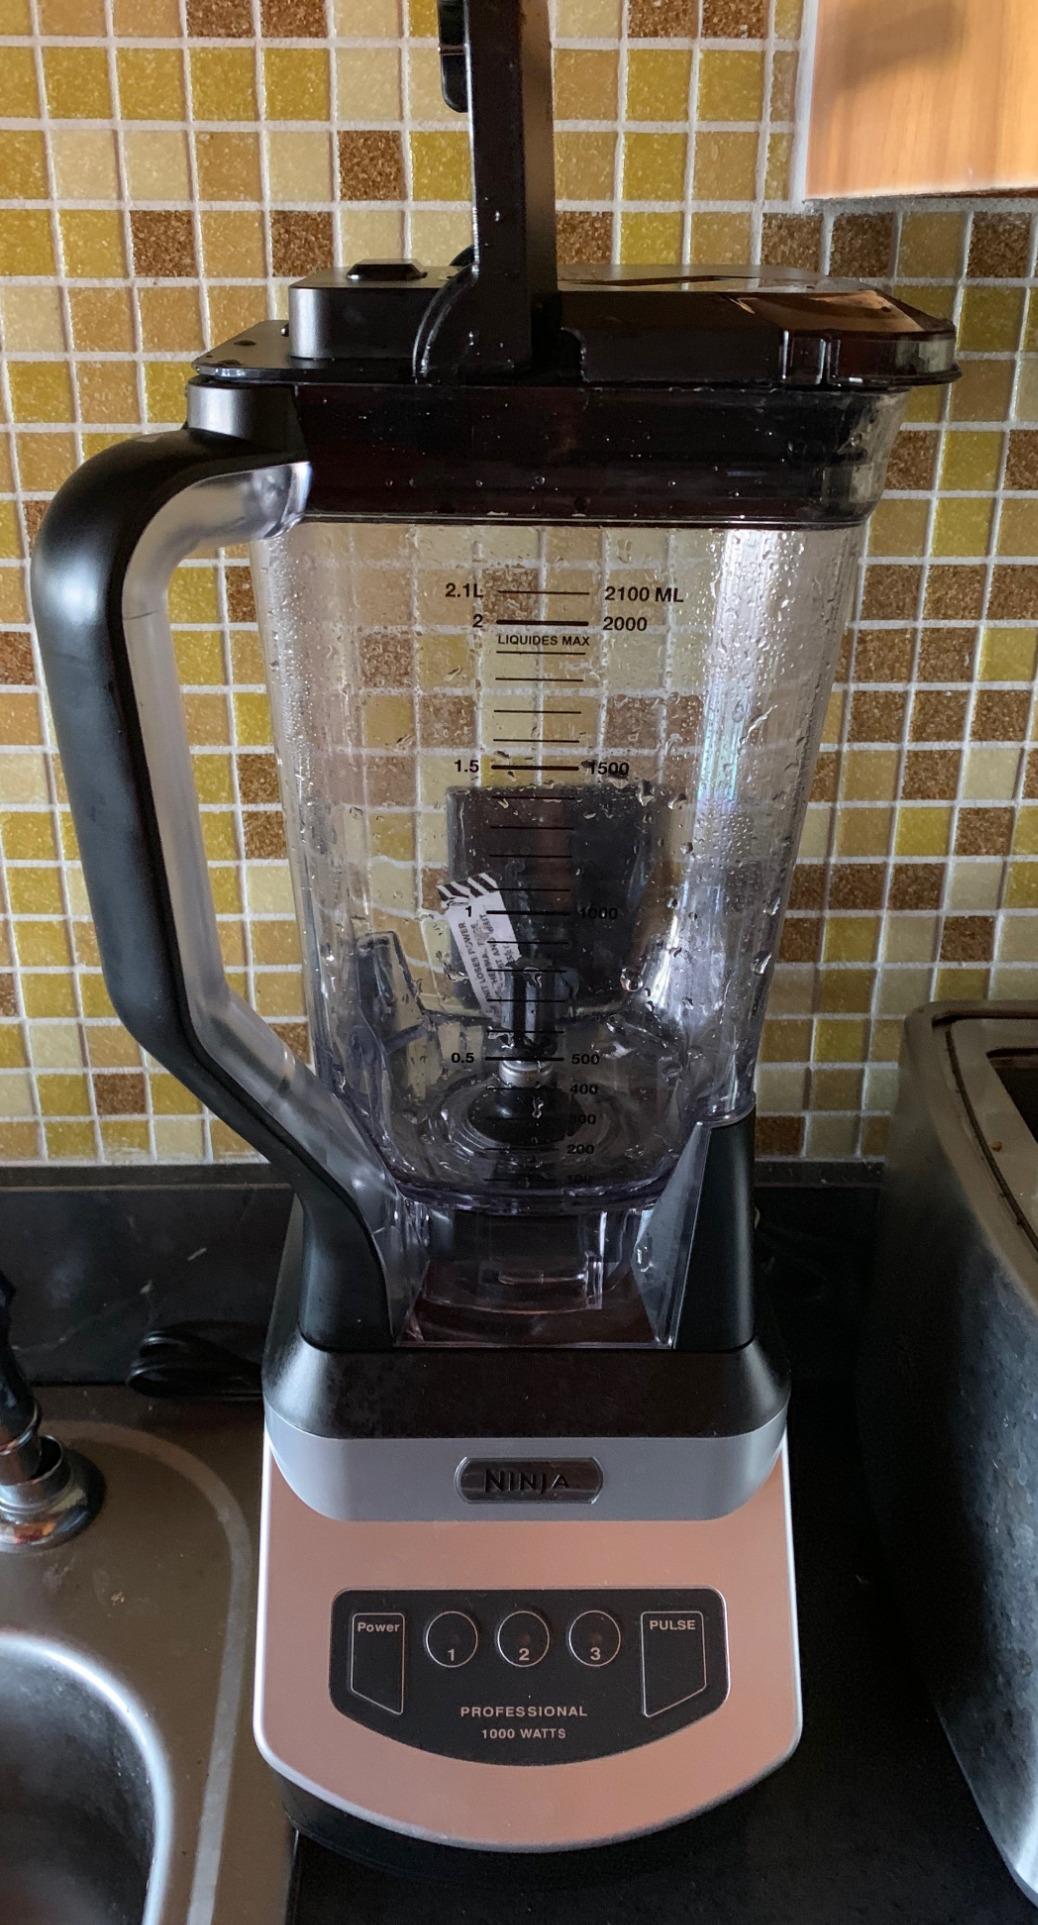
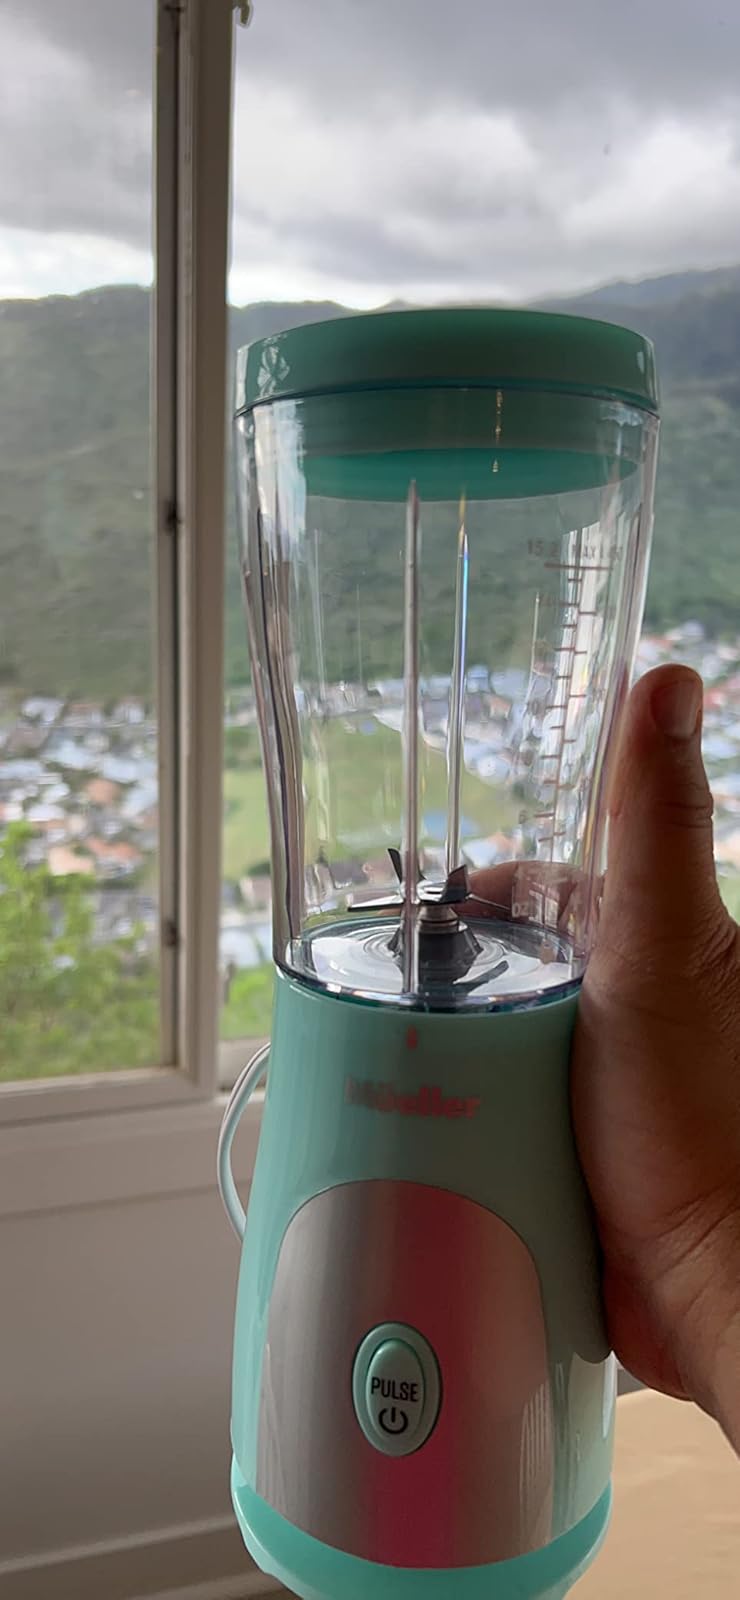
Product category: items_blender
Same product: no